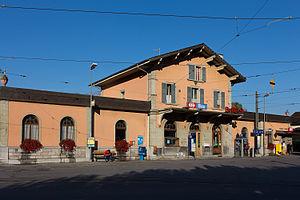
La gare de Bex est une gare ferroviaire située sur le territoire de la commune suisse de Bex dans le canton de Vaud.